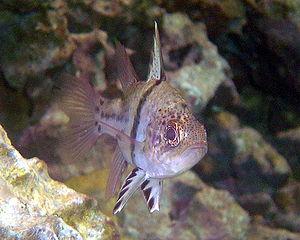
Sphaeramia orbicularis ou Apogon orbiculaire est un poisson de la famille des Apogonidae.
Sphaeramia est un genre de poisson de la famille des Apogonidae.